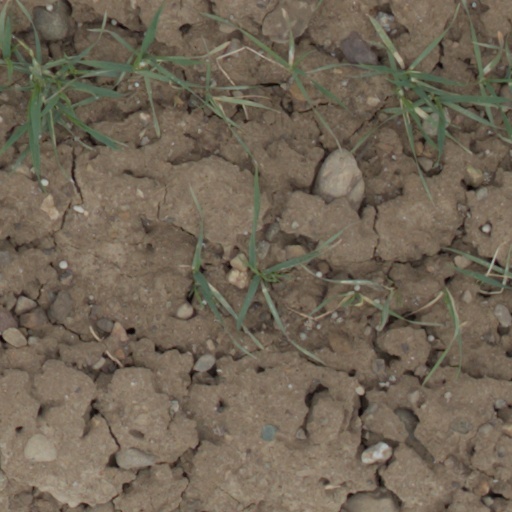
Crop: wheat